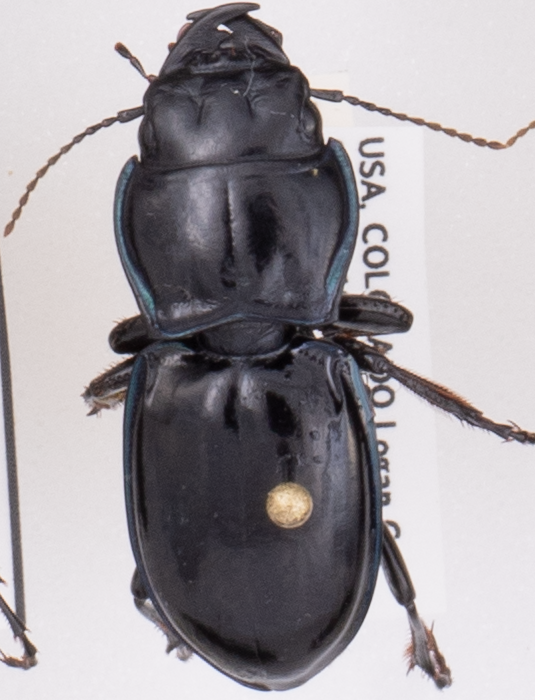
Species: Pasimachus elongatus
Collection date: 2022-08-24
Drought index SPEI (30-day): -0.786
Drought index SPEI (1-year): -1.578
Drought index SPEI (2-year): -1.69